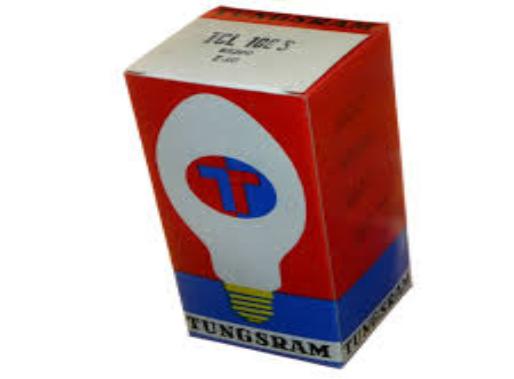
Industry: Necessities